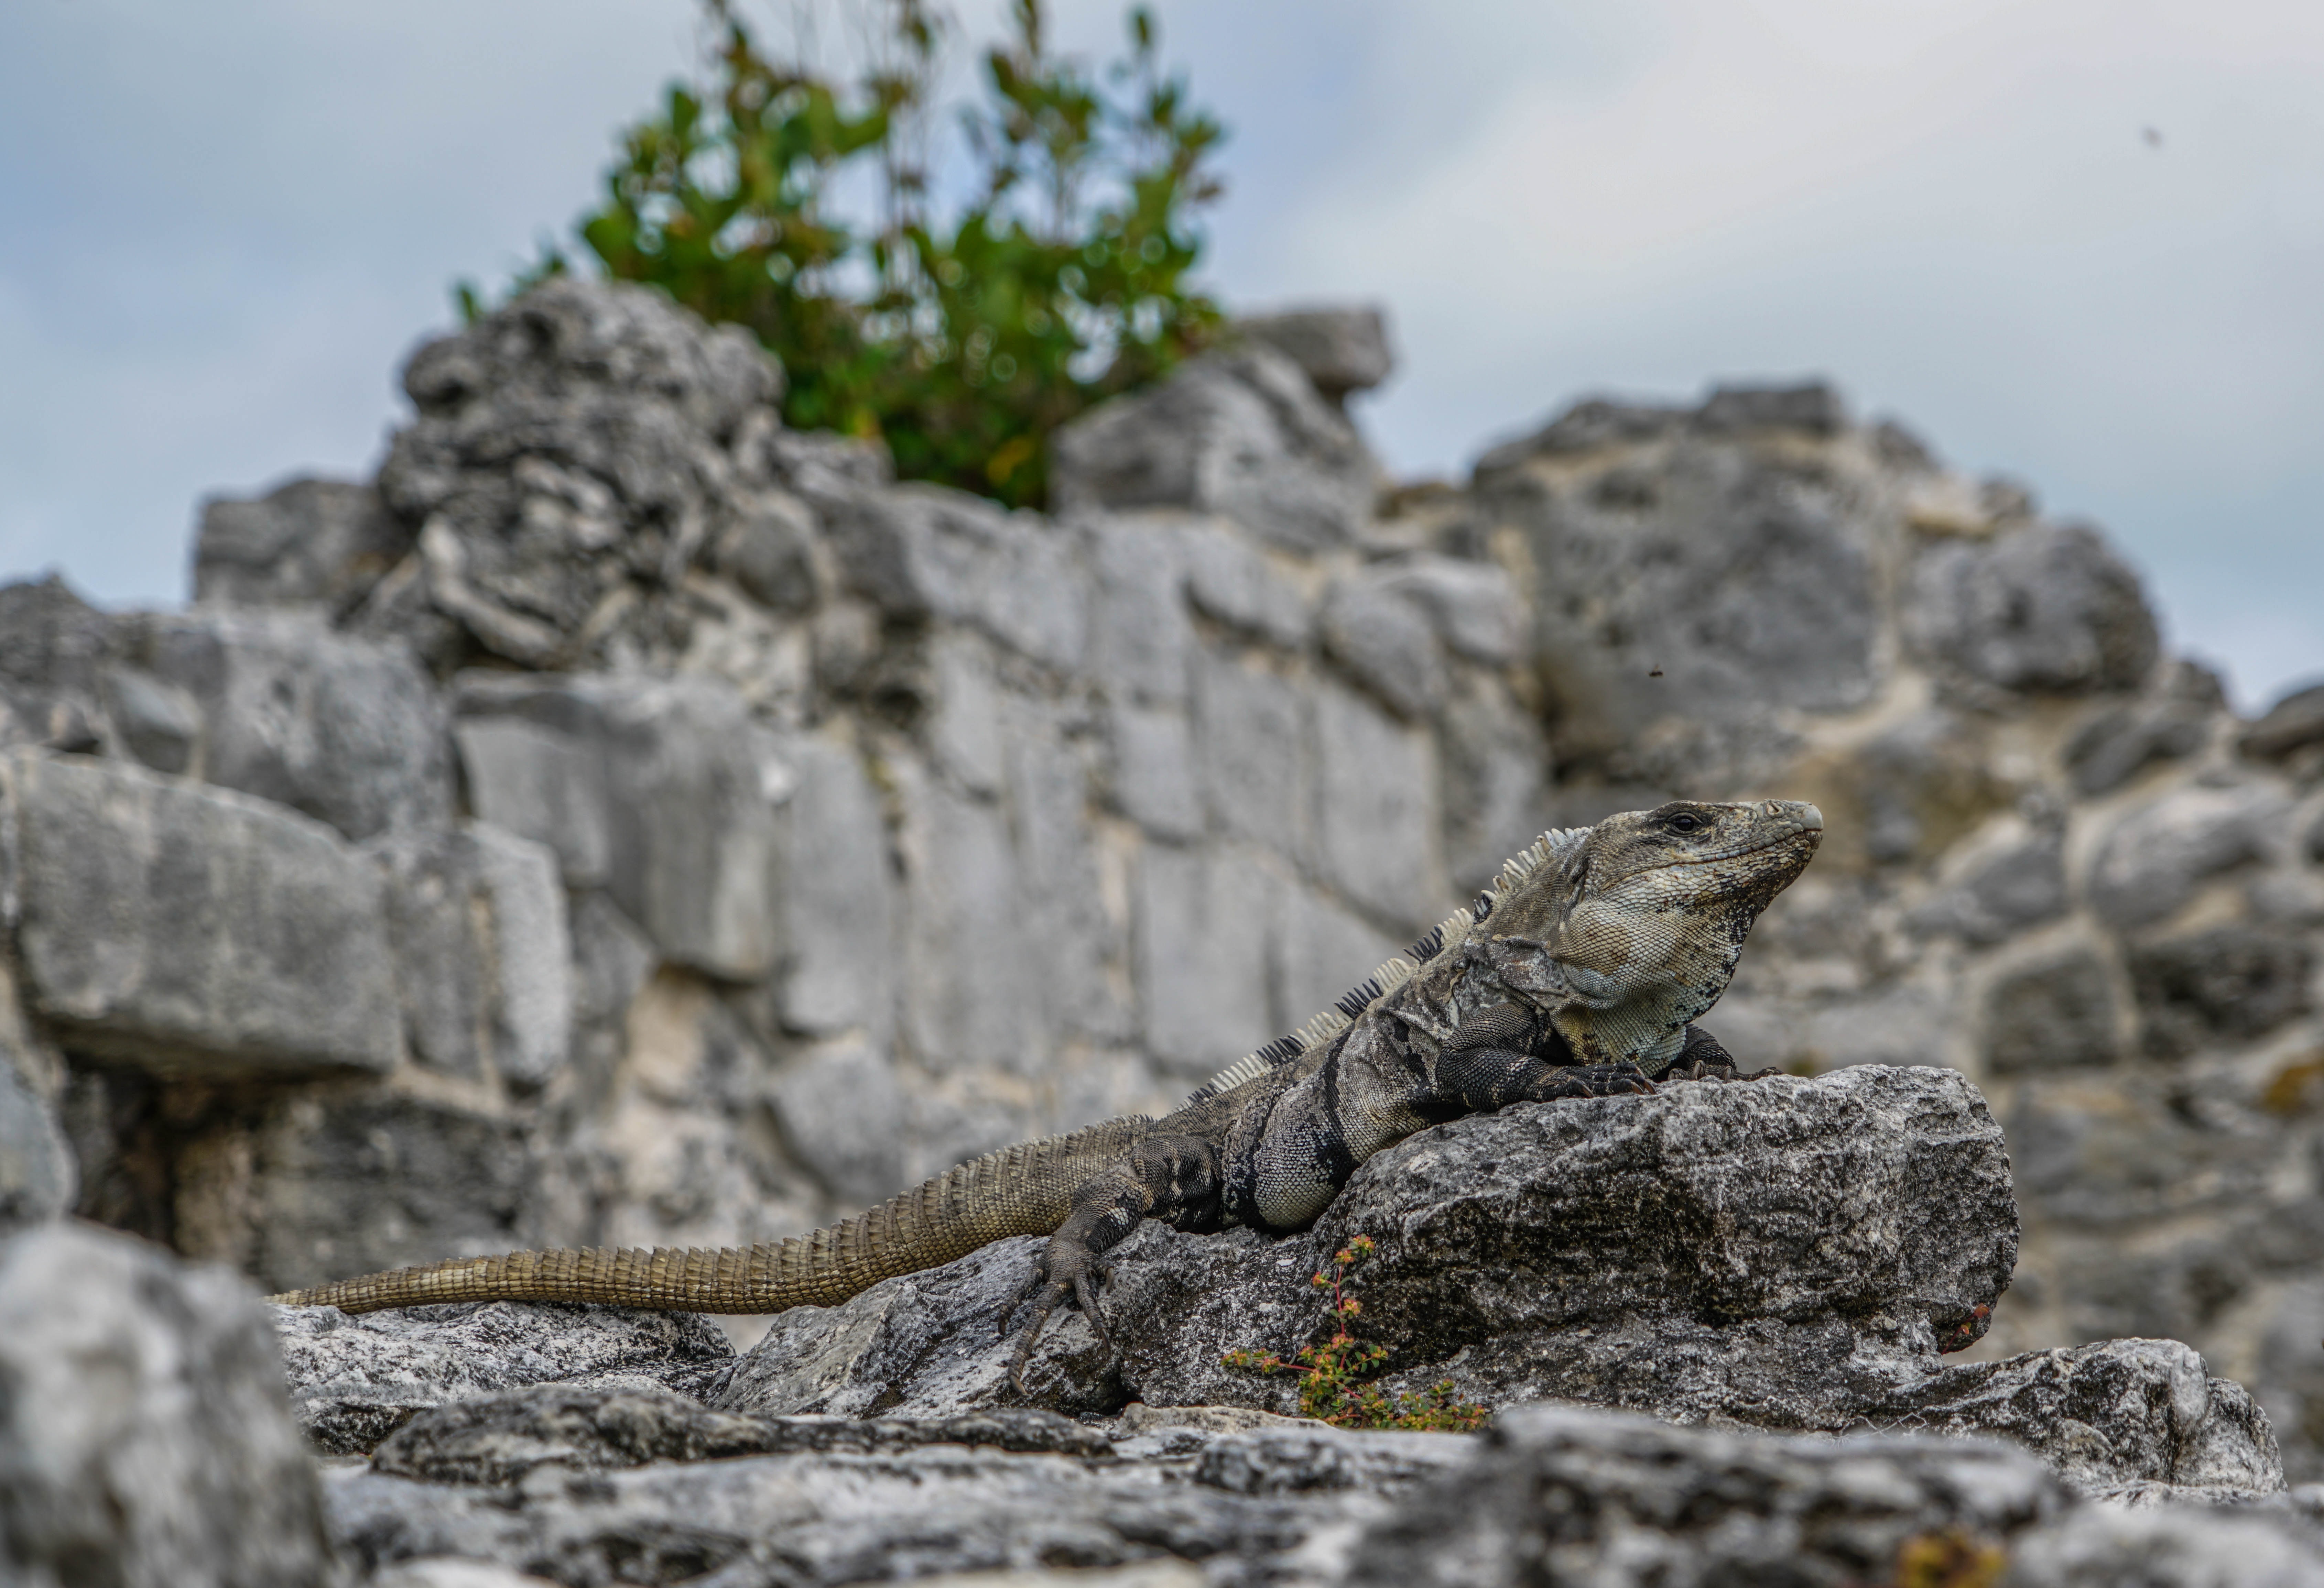
nature, rock, animal, wildlife, tropical, reptile, fauna, outdoors, geology, dragon, exotic, lizards, iguanas, el ray, mexican ruins